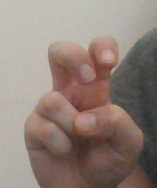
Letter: toot